Somalia

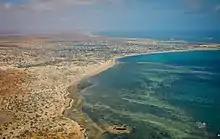
The coast south of Mogadishu

In 2006, the Islamic Courts Union (ICU) assumed control of much of the southern part of the country for 6 months and imposed Shari'a law. Top UN officials have referred to this brief period as a 'Golden era' in the history of Somali politics.